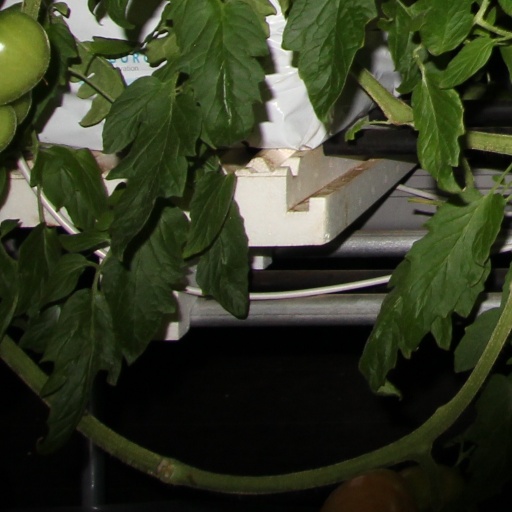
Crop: tomato